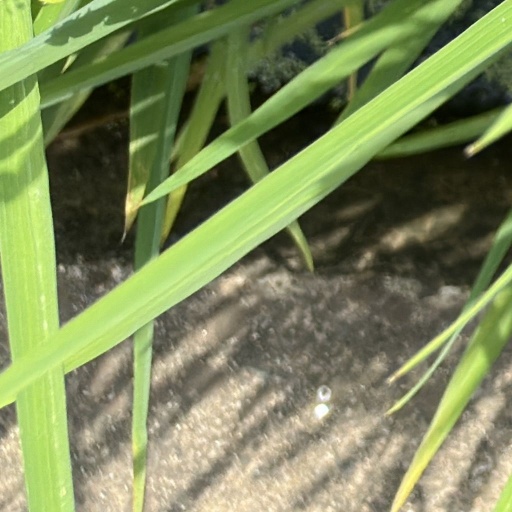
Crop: rice